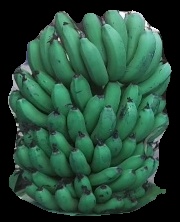
Variety: pachbale
Grade: grade2